Karin Söder

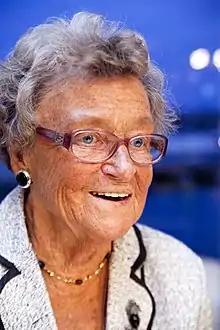
Karin Söder, 2012

During her years in politics, she also held posts as chairperson of Save the Children Sweden 1983–1995 and as President of the Nordic Council 1984–1985 and 1989–1990. She has also served as a member of several company boards, including Skandia and Wermlandsbanken, as well as on the Board of the Royal Institute of Technology. She once again made political headlines in 2003, when she co-signed an article urging her fellow party members to vote Yes in the Swedish Euro referendum, opposing the official party line.